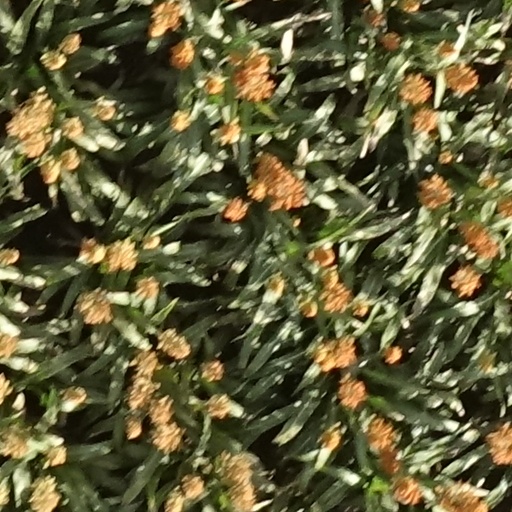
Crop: sorghum